1559–1562 French political crisis

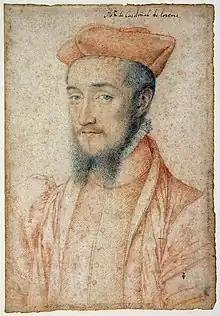
Cardinal de Lorraine

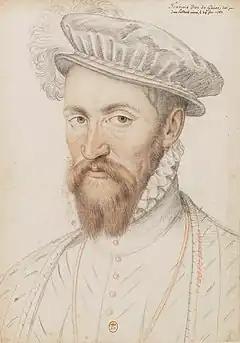
Duc de Guise

When the royal "secrétaires d'État" (secretaries of state) reported to the young king, François informed them to direct their business to Catherine. In practice however this meant they would report to the Lorraine brothers. Many letters that were addressed to the king were accompanied by longer letters addressed directly to the brothers. Upon the death of the "secrétaire d'État" du Thier shortly into the new administration around March 1560, the Lorraine brothers selected the seigneur d'Alluye to replace him. Alluye, and his cousin the seigneur de Fresne, who was also a "secrétaire d'État," were both firmly Catholic, and had sympathies with the Lorraine faction at court. Sutherland argues this private affiliation did not influence the policy they pursued in their official capacity. The "secrétaire" L'Aubespine affiliated himself with Catherine.